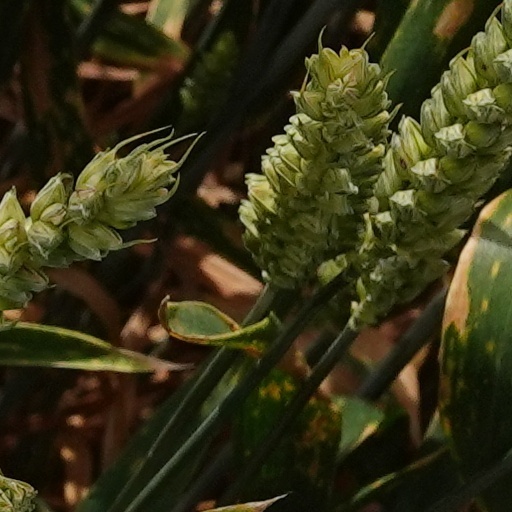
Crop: wheat